Bank of Venice

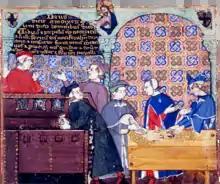
A 14th century manuscript depicting bankers in an Italian counting house.

The Republic of Venice organized its first formal public bank in 1587, the "Banco della Piazza di Rialto". This followed earlier proposals and the steady collapse during the 16th century of the Republic's private banks. Another public bank, the "Banco del Giro", was established in 1619.